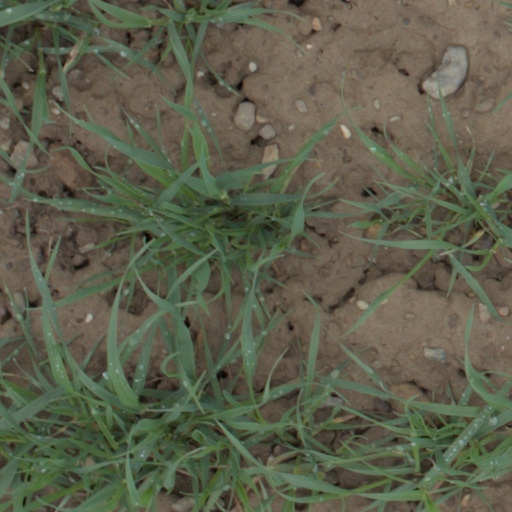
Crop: wheat